Carlism

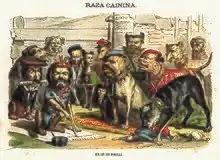
Satire was used in attempts to discredit the opposition, whether Liberal or Royalist (Carlist)

As in many European countries, after the Napoleonic occupation, the Spanish political class was split between the "absolutists", supporters of the ancien régime, and the Liberals, influenced by the ideas of the French Revolution. The long war for Spain's independence from the Napoleonic Empire left a large supply of experienced guerrilla fighters and an oversized military officialdom—for the most part, staunch Liberals. The perceived success of the uprising of 1808 against Napoleon left also a broad, if unconscious, belief in the validity of the right of rebellion, with long-lasting effects on the politics of Spain and Spanish America, extending through the 19th century and beyond.